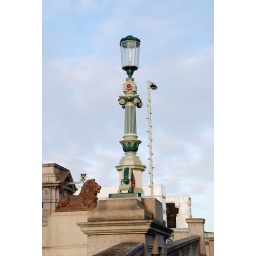
old street light by rochester bridge in kent